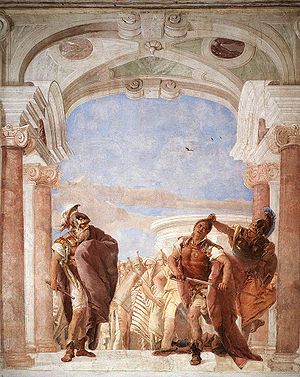
Græsk mytologi / Myternes historie / Heltenes tidsalder / Den trojanske krig og efterdønningerne
The Rage of Achilles af Giovanni Battista Tiepolo (1757, freskomaleri, 300 x 300 cm, Villa Valmarana, Vicenza). Akilles er rasende over at Agamemnon truer med at tage byttet fra ham Briseis, og han trækker sit sværd til at dræbe Agamemnon. Minerva dukker pludselig op og har taget Achilles ved håret for at forhindre voldeligeheder.
Græsk mytologi består af en række mytologiske historier fra Oldtidens Grækenland. De omhandler deres guder og helte, hvordan verden fungerer og hvordan religionen er opstået. Moderne forskere refererer til myterne og studerer dem i et forsøg på at kaste lys over de gamle grækeres religiøse og politiske institutioner og for at få en forståelse for mytedannelsens natur.